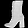
Label: Ankle boot